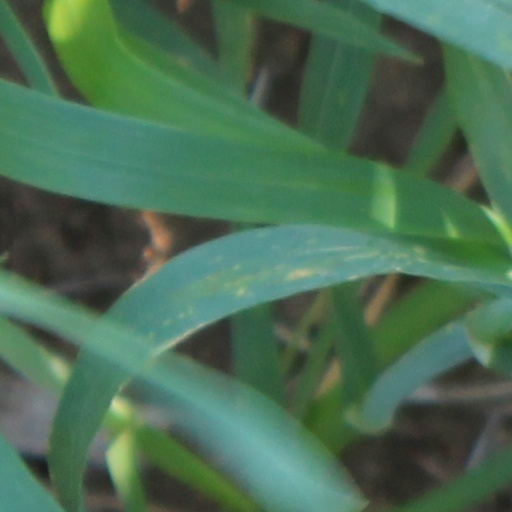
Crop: wheat